Battle for Lake Tanganyika

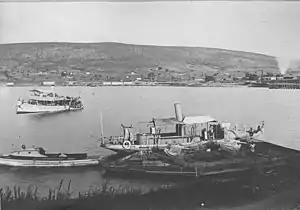
Port of Kigoma, c.1914-1916.

The flotilla returned to shore with their prisoners, and the following day "Götzen" appeared offshore, steaming slowly past in search of the missing "Hedwig". Alerted, the crews rushed to man their boats, but Spicer-Simson forbade an attack. Shortly afterward, Spicer-Simson left the lake for Stanleyville, in search of a boat to rival "Götzen". He found one such vessel—"St George", a steel boat belonging to the British consul at Banana—and had her dismantled, dragged to Lake Tanganyika and reassembled. By the time he returned in May, the German position on the lake had deteriorated further. The Belgians were about to capture Kigoma and a British force was pushing north toward Bismarckburg. The expedition was to support land operations from the lake, and the flotilla, consisting of "Mimi", "Toutou", "Fifi" and "Vengeur" arrived off Bismarckburg on 5 June. Finding the harbour defended by a fort, Spicer-Simson decided not to attack, and withdrew to Kituta.